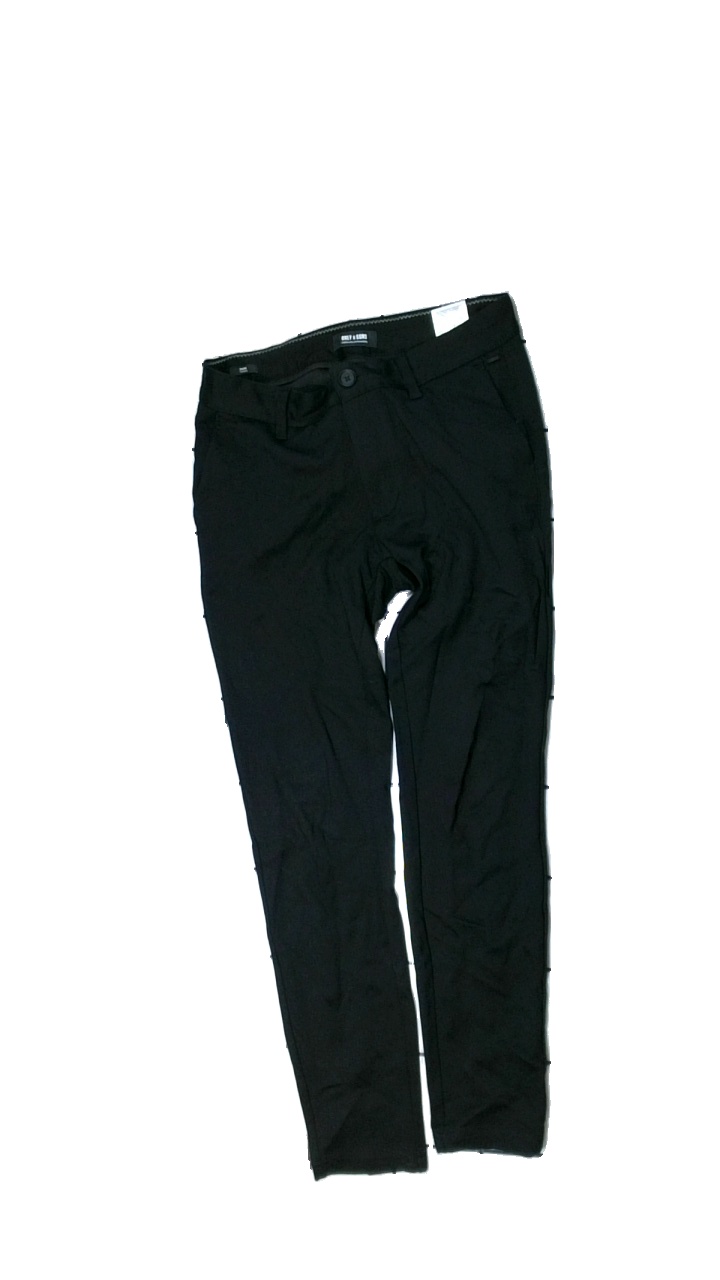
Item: Trousers (Unisex)
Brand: Only & Sons
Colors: Black
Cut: None
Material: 100% viscose
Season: All
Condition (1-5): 3
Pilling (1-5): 4
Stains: Minor
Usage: Reuse
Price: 50-100